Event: Nepal Earthquake
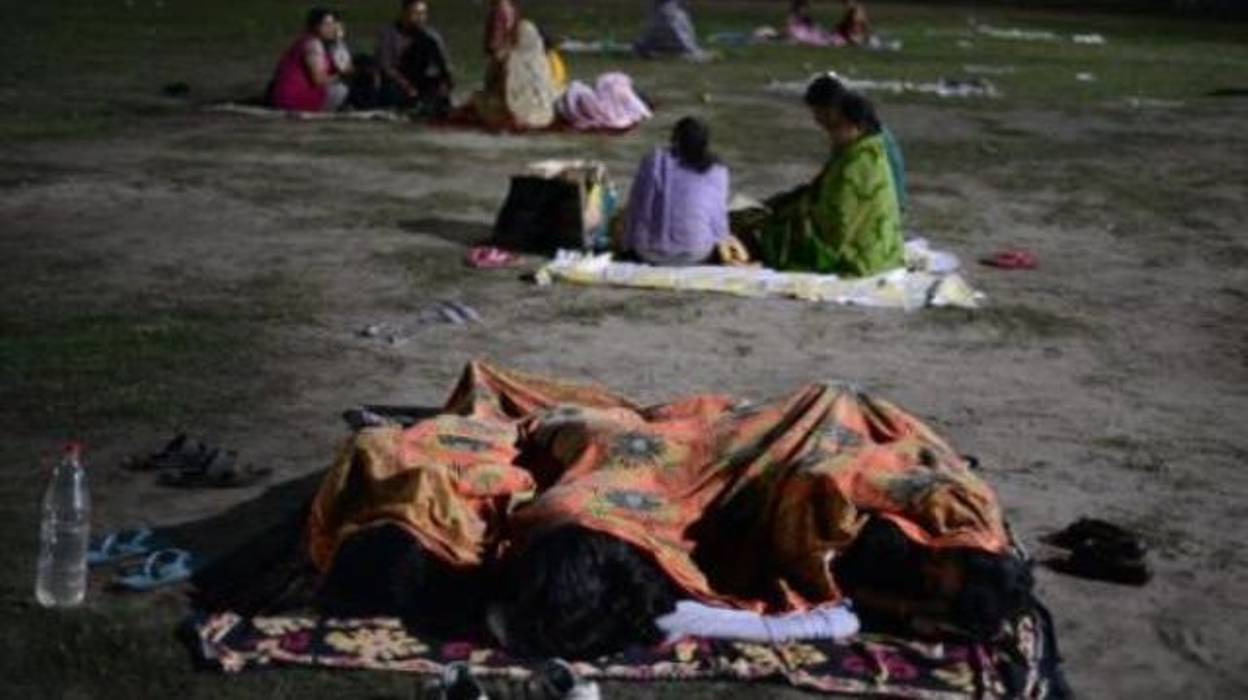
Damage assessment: damage